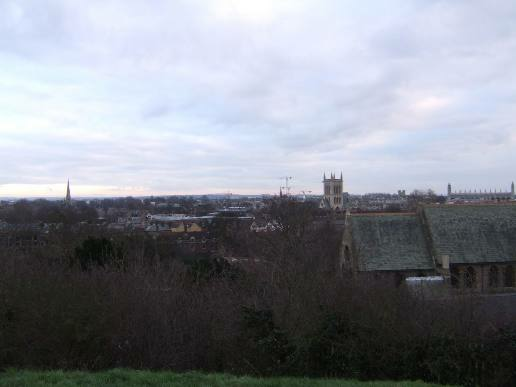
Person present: No